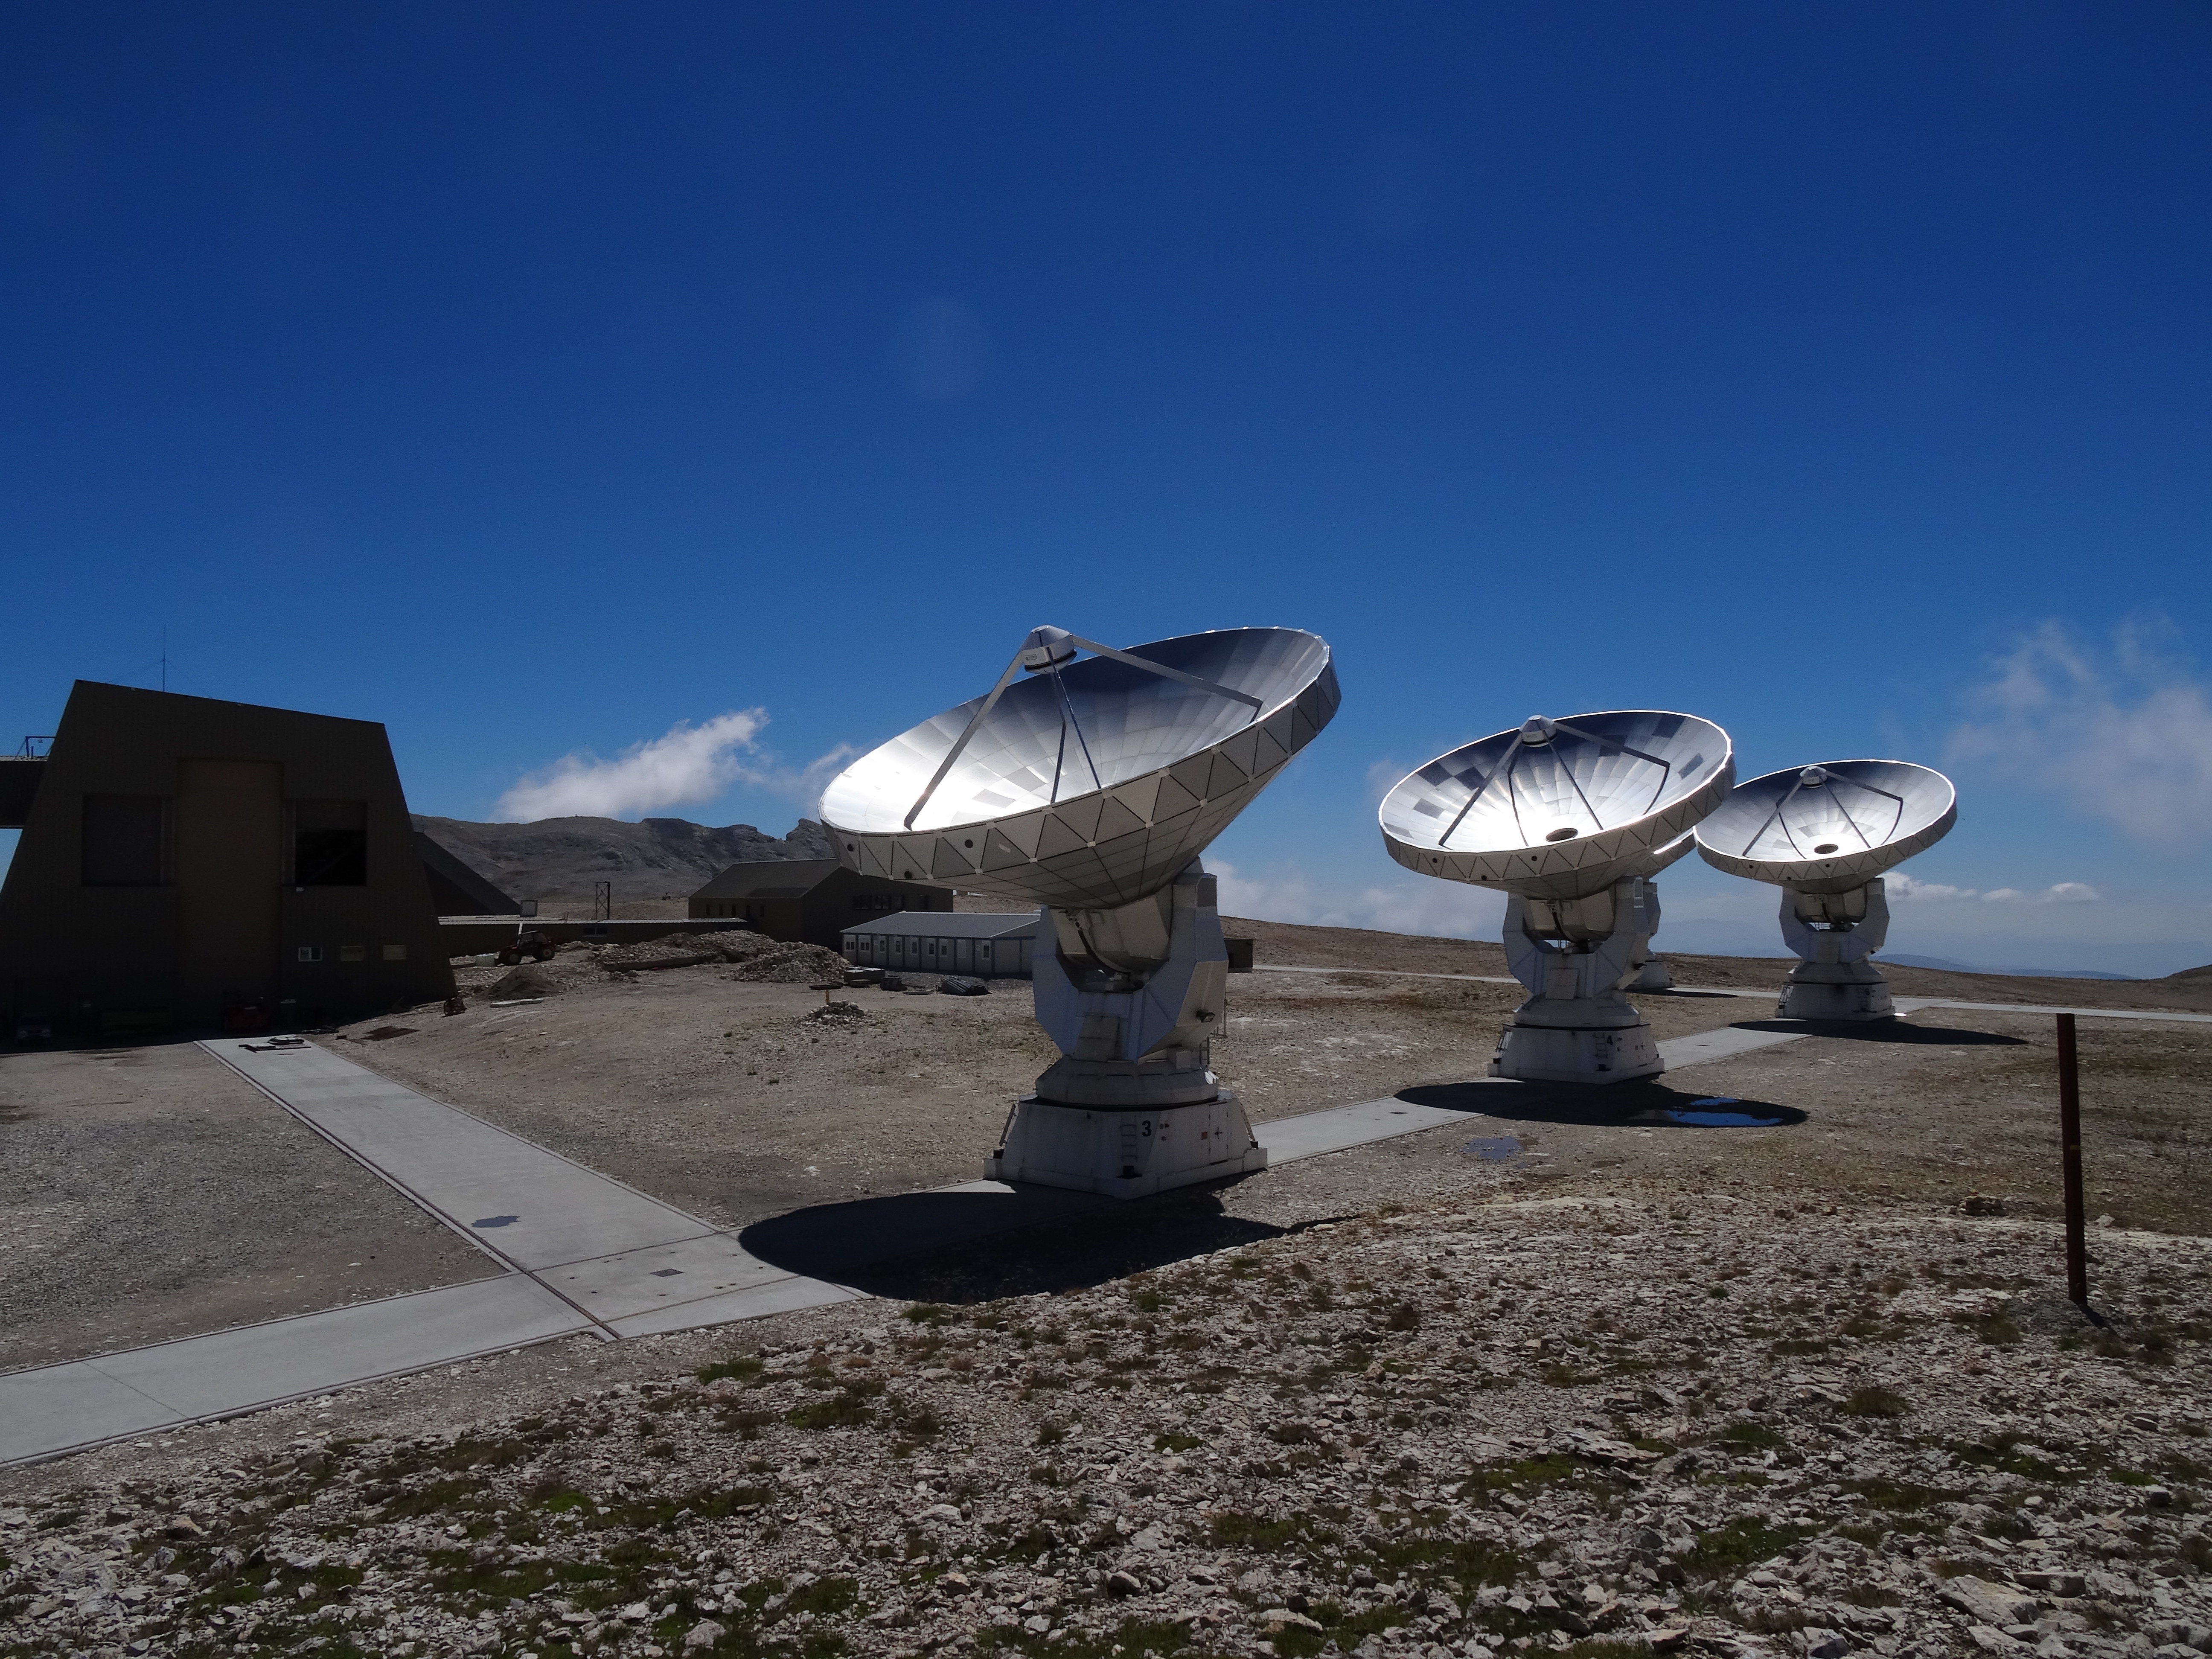
blue, lighting, antennas, radio telescope, bure peak, atmosphere of earth